Evolution (The Walking Dead)

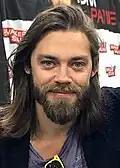
The episode marks the death of Paul "Jesus" Rovia, played by Tom Payne.

"Evolution" marks the death of Paul "Jesus" Rovia (Tom Payne). Jesus was a recurring character in the sixth season but became part of the main cast in Season 7. His death at the hands of the Whisperers is a significant change from the comic arc, in which Jesus helps spearhead the communities' fight against the Whisperers and comes to have a long-term relationship with Aaron. Payne stated that he was not disappointed in leaving the show as he had become frustrated by how little the character has been used despite the fact that he had taken efforts to train for various action roles that had been suggested by the comic storyline during the war with the Saviors and Whisperers. He stated "it was mutual and they knew I would be OK with it. It's an amazing show and I was so honored to be a part of it, but at the same time, being the same character without anything fun to do is a bit frustrating." Payne did ask showrunner Angela Kang to make sure his departure was done "to make sure we were telling a story that surprises the audience" and was happy that his death formally presented the human Whisperers on the show. He did not rule out his reappearance in the second half of season nine, alluding to the show's plans to have flashbacks into the six-year time jump following Rick Grimes' disappearance in "What Comes After" that led to the current division between the survivor communities.